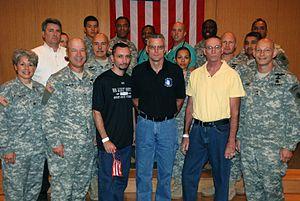
L’opération Jaque est le nom d'une opération militaire de l’Armée nationale colombienne qui a libéré des otages détenus par les Forces armées révolutionnaires de Colombie le 2 juillet 2008 près du río Apaporís dans le Guaviare dont notamment la franco-colombienne Íngrid Betancourt, ancienne candidate à l'élection présidentielle de Colombie dont l'enlèvement et la détention avaient été fortement médiatisés.